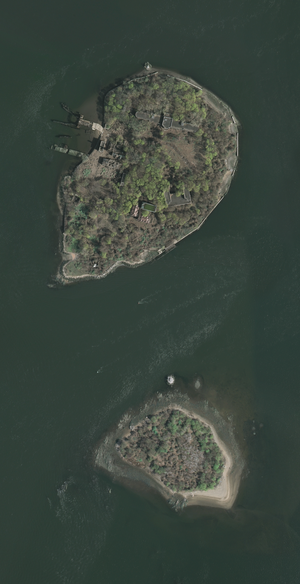
North Brother Island est une île de l'East River, située entre le Bronx et Riker's Island, à New York. Elle est située à quelques centaines de mètres au nord de son homologue, South Brother Island, et leur surface cumulée est de 81 423 m².
South Brother Island est une petite île de 2,83 hectares située dans l'East River, entre le Bronx et Riker's Island, à New York. Elle est associée à la North Brother Island dont elle n'est séparée que de quelques centaines de mètres ; ensemble, les deux Brother Islands possèdent une aire de 81 423 m².